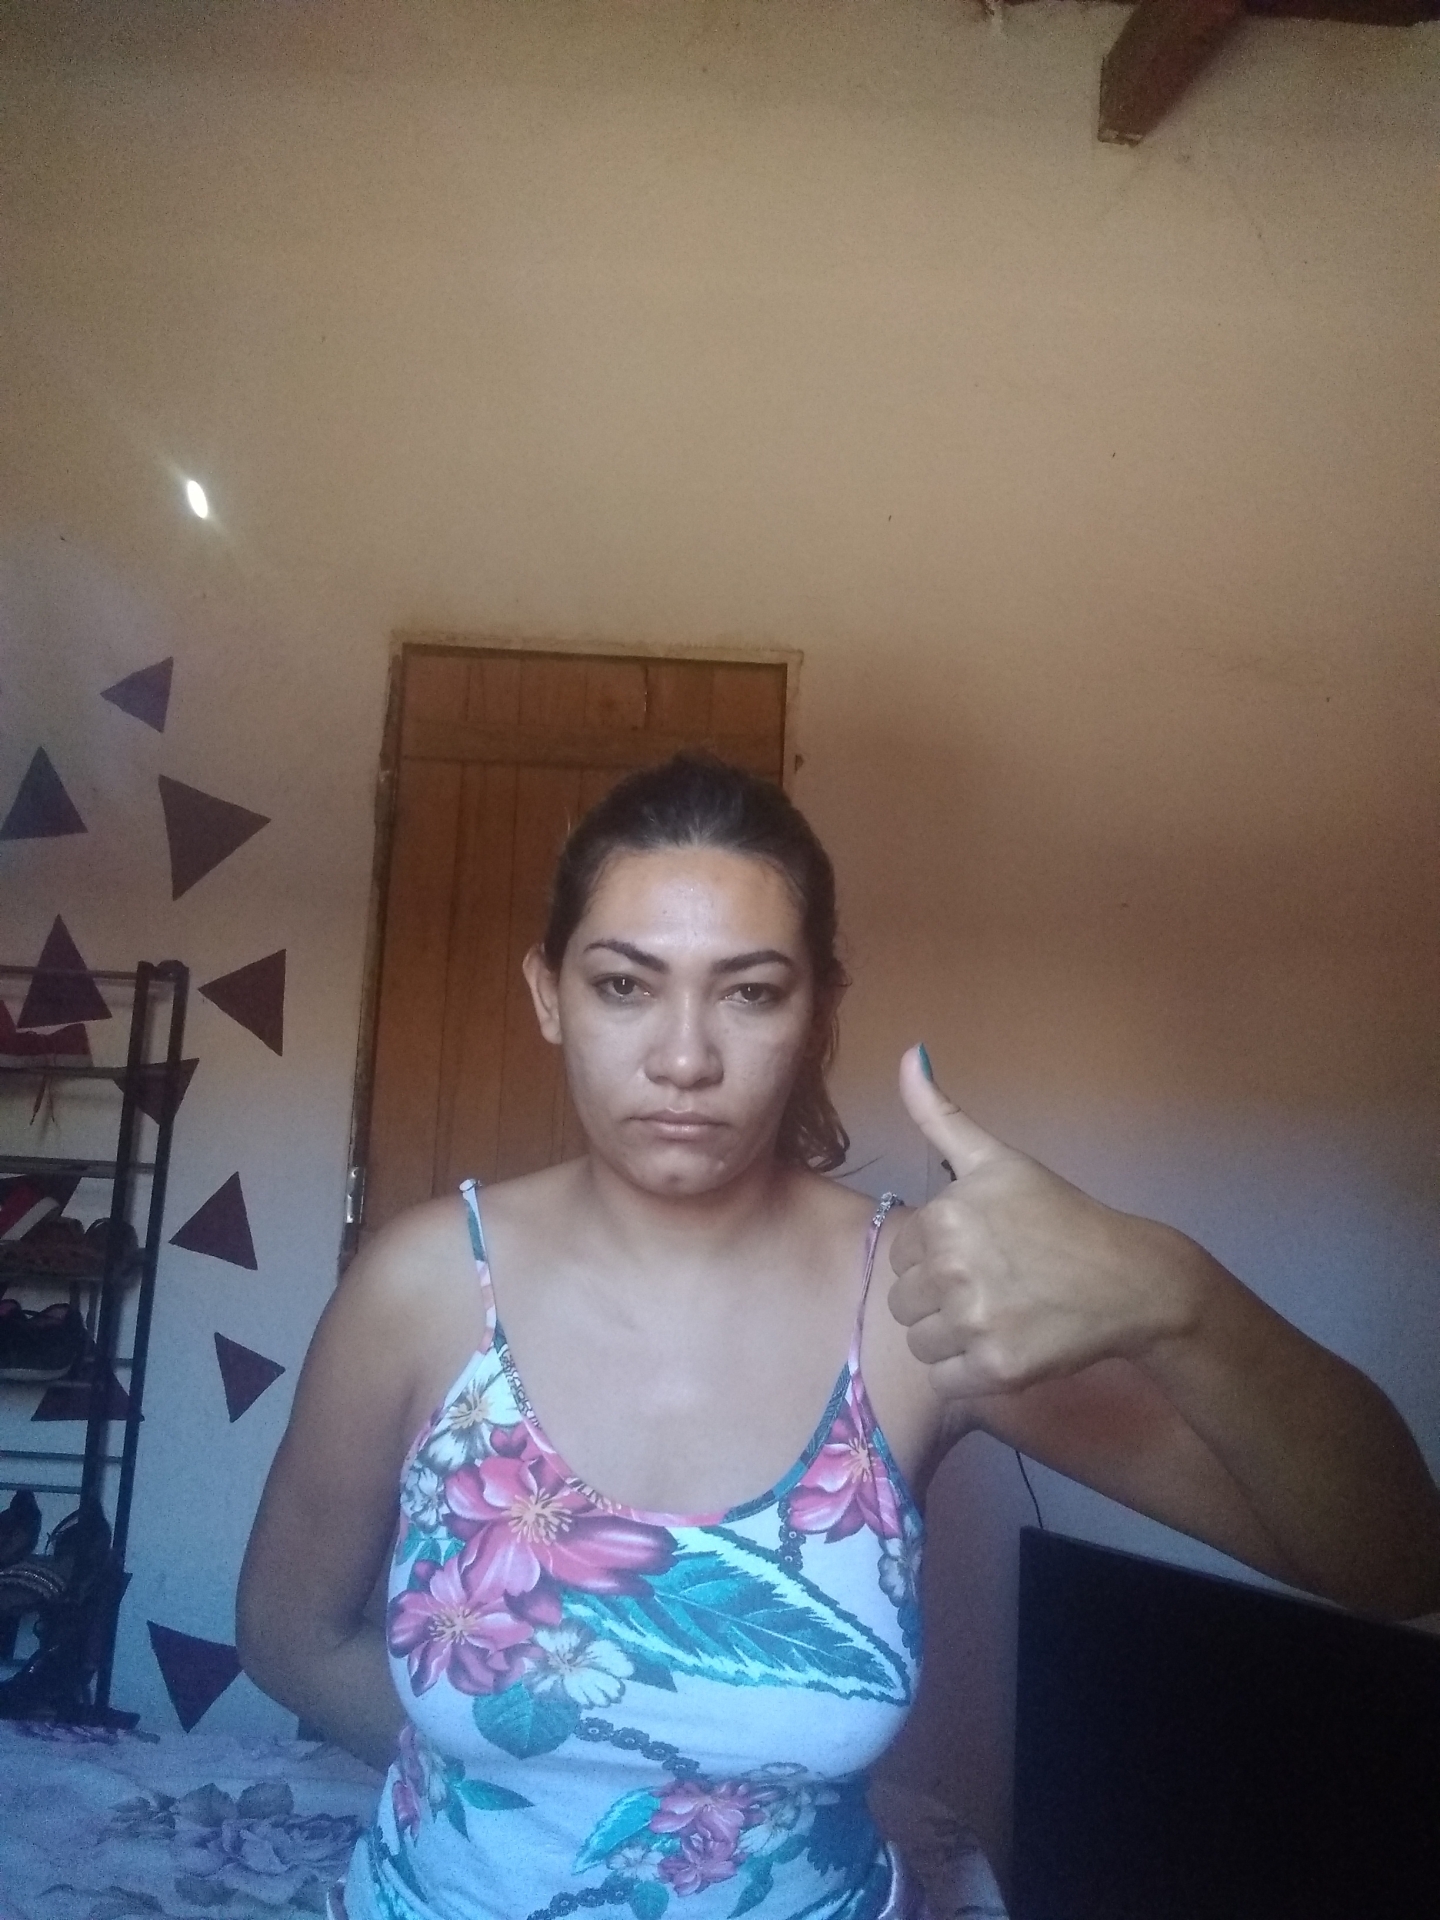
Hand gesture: like